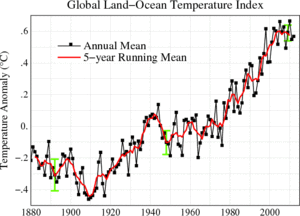
Les effets du réchauffement climatique sur les océans fournissent des informations sur les différents effets du réchauffement climatique sur les océans. Le réchauffement climatique peut affecter le niveau de la mer, les côtes, l'acidification des océans, les courants océaniques, l'eau de mer, les températures de surface de la mer, les marées, le fond marin, les conditions météorologiques et déclencher plusieurs changements dans la bio-géochimie des océans ; tous ces éléments affectent le fonctionnement d'une société.